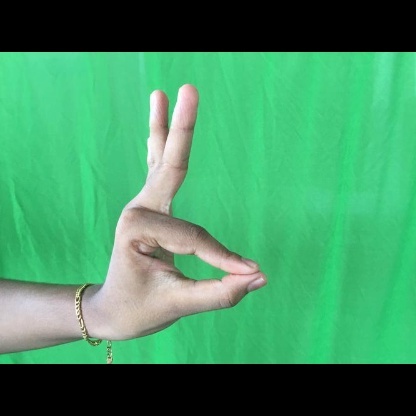
Mudra: Hamsasyam